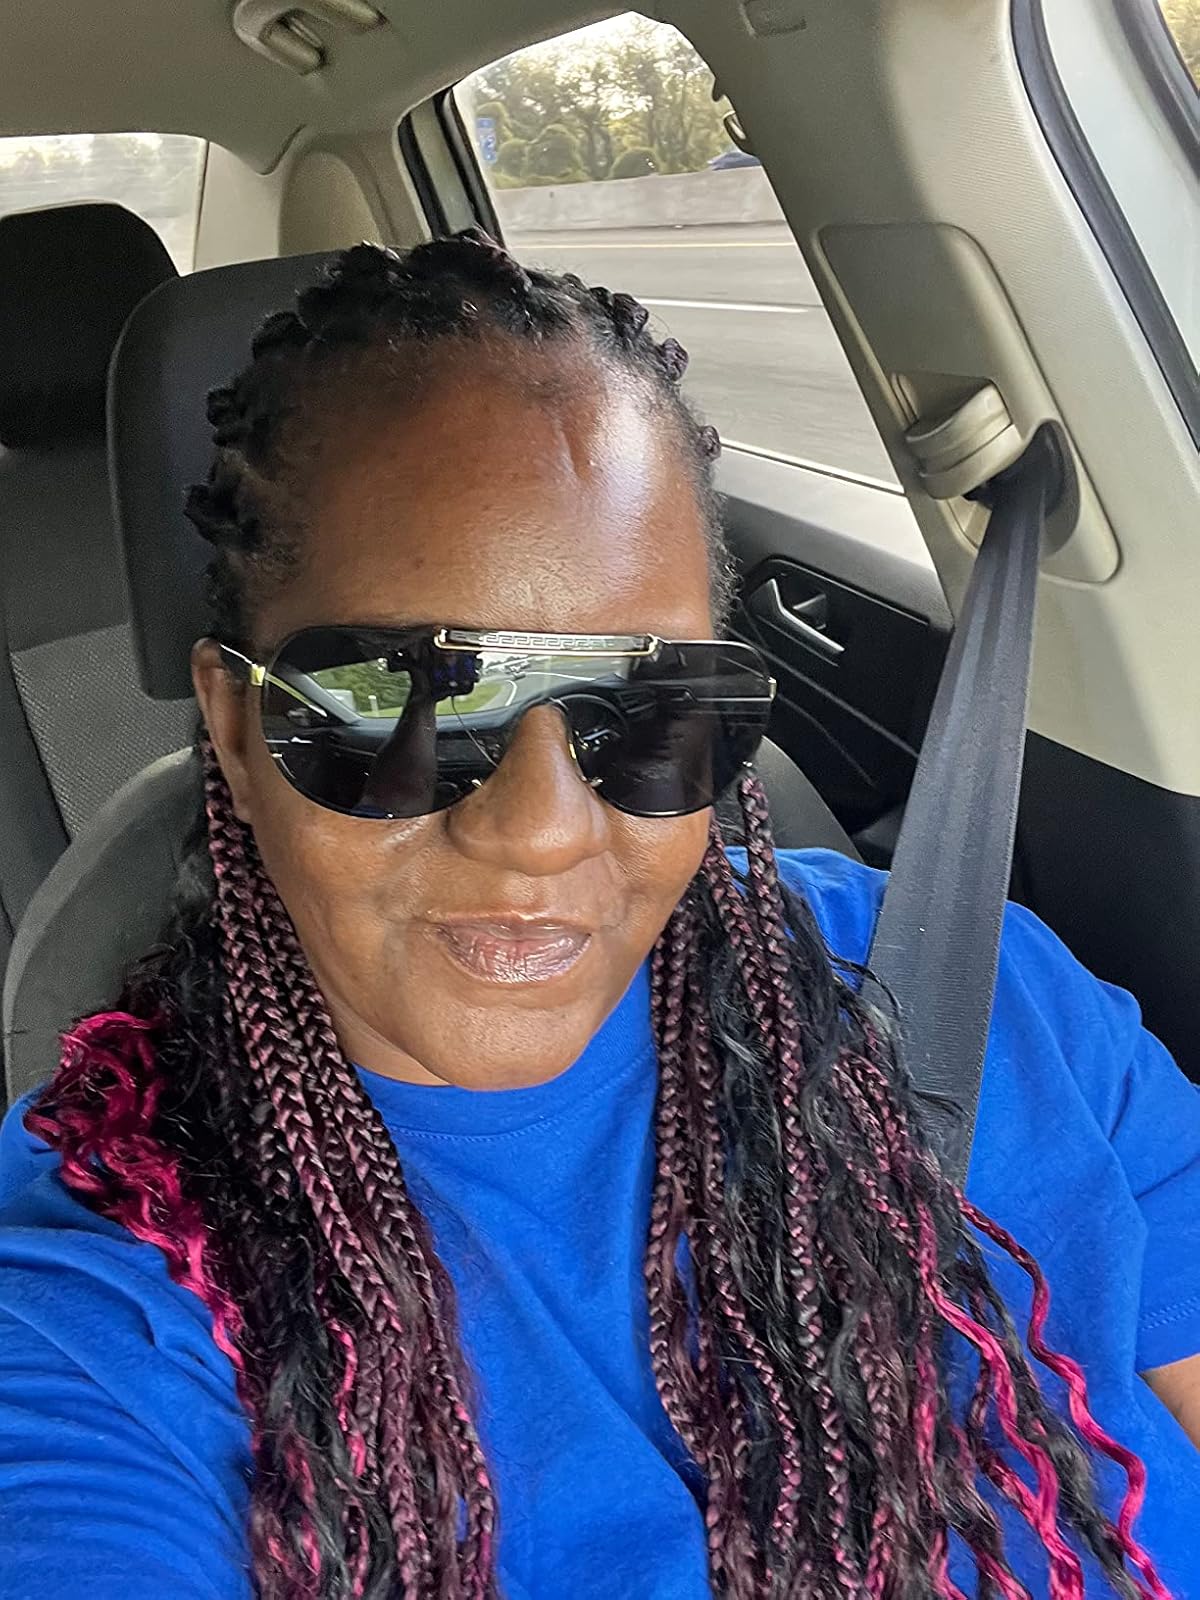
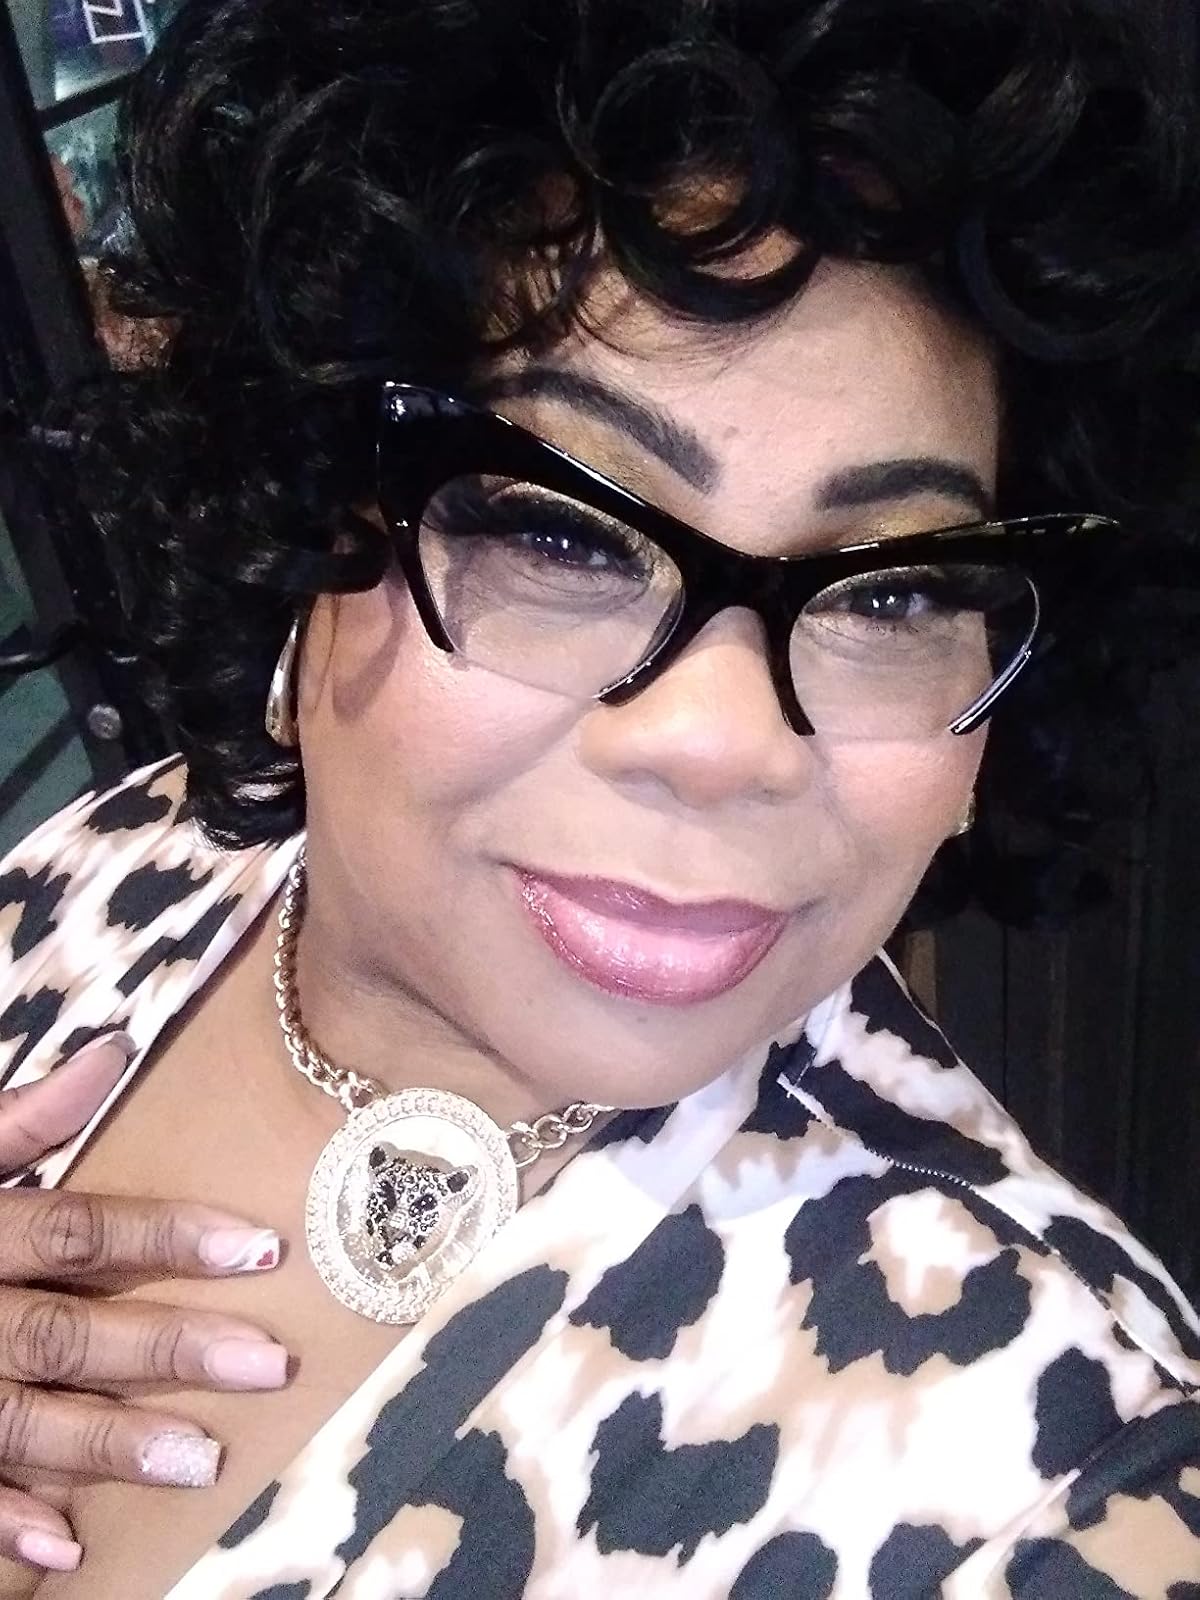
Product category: accessories_sunglasses
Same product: no